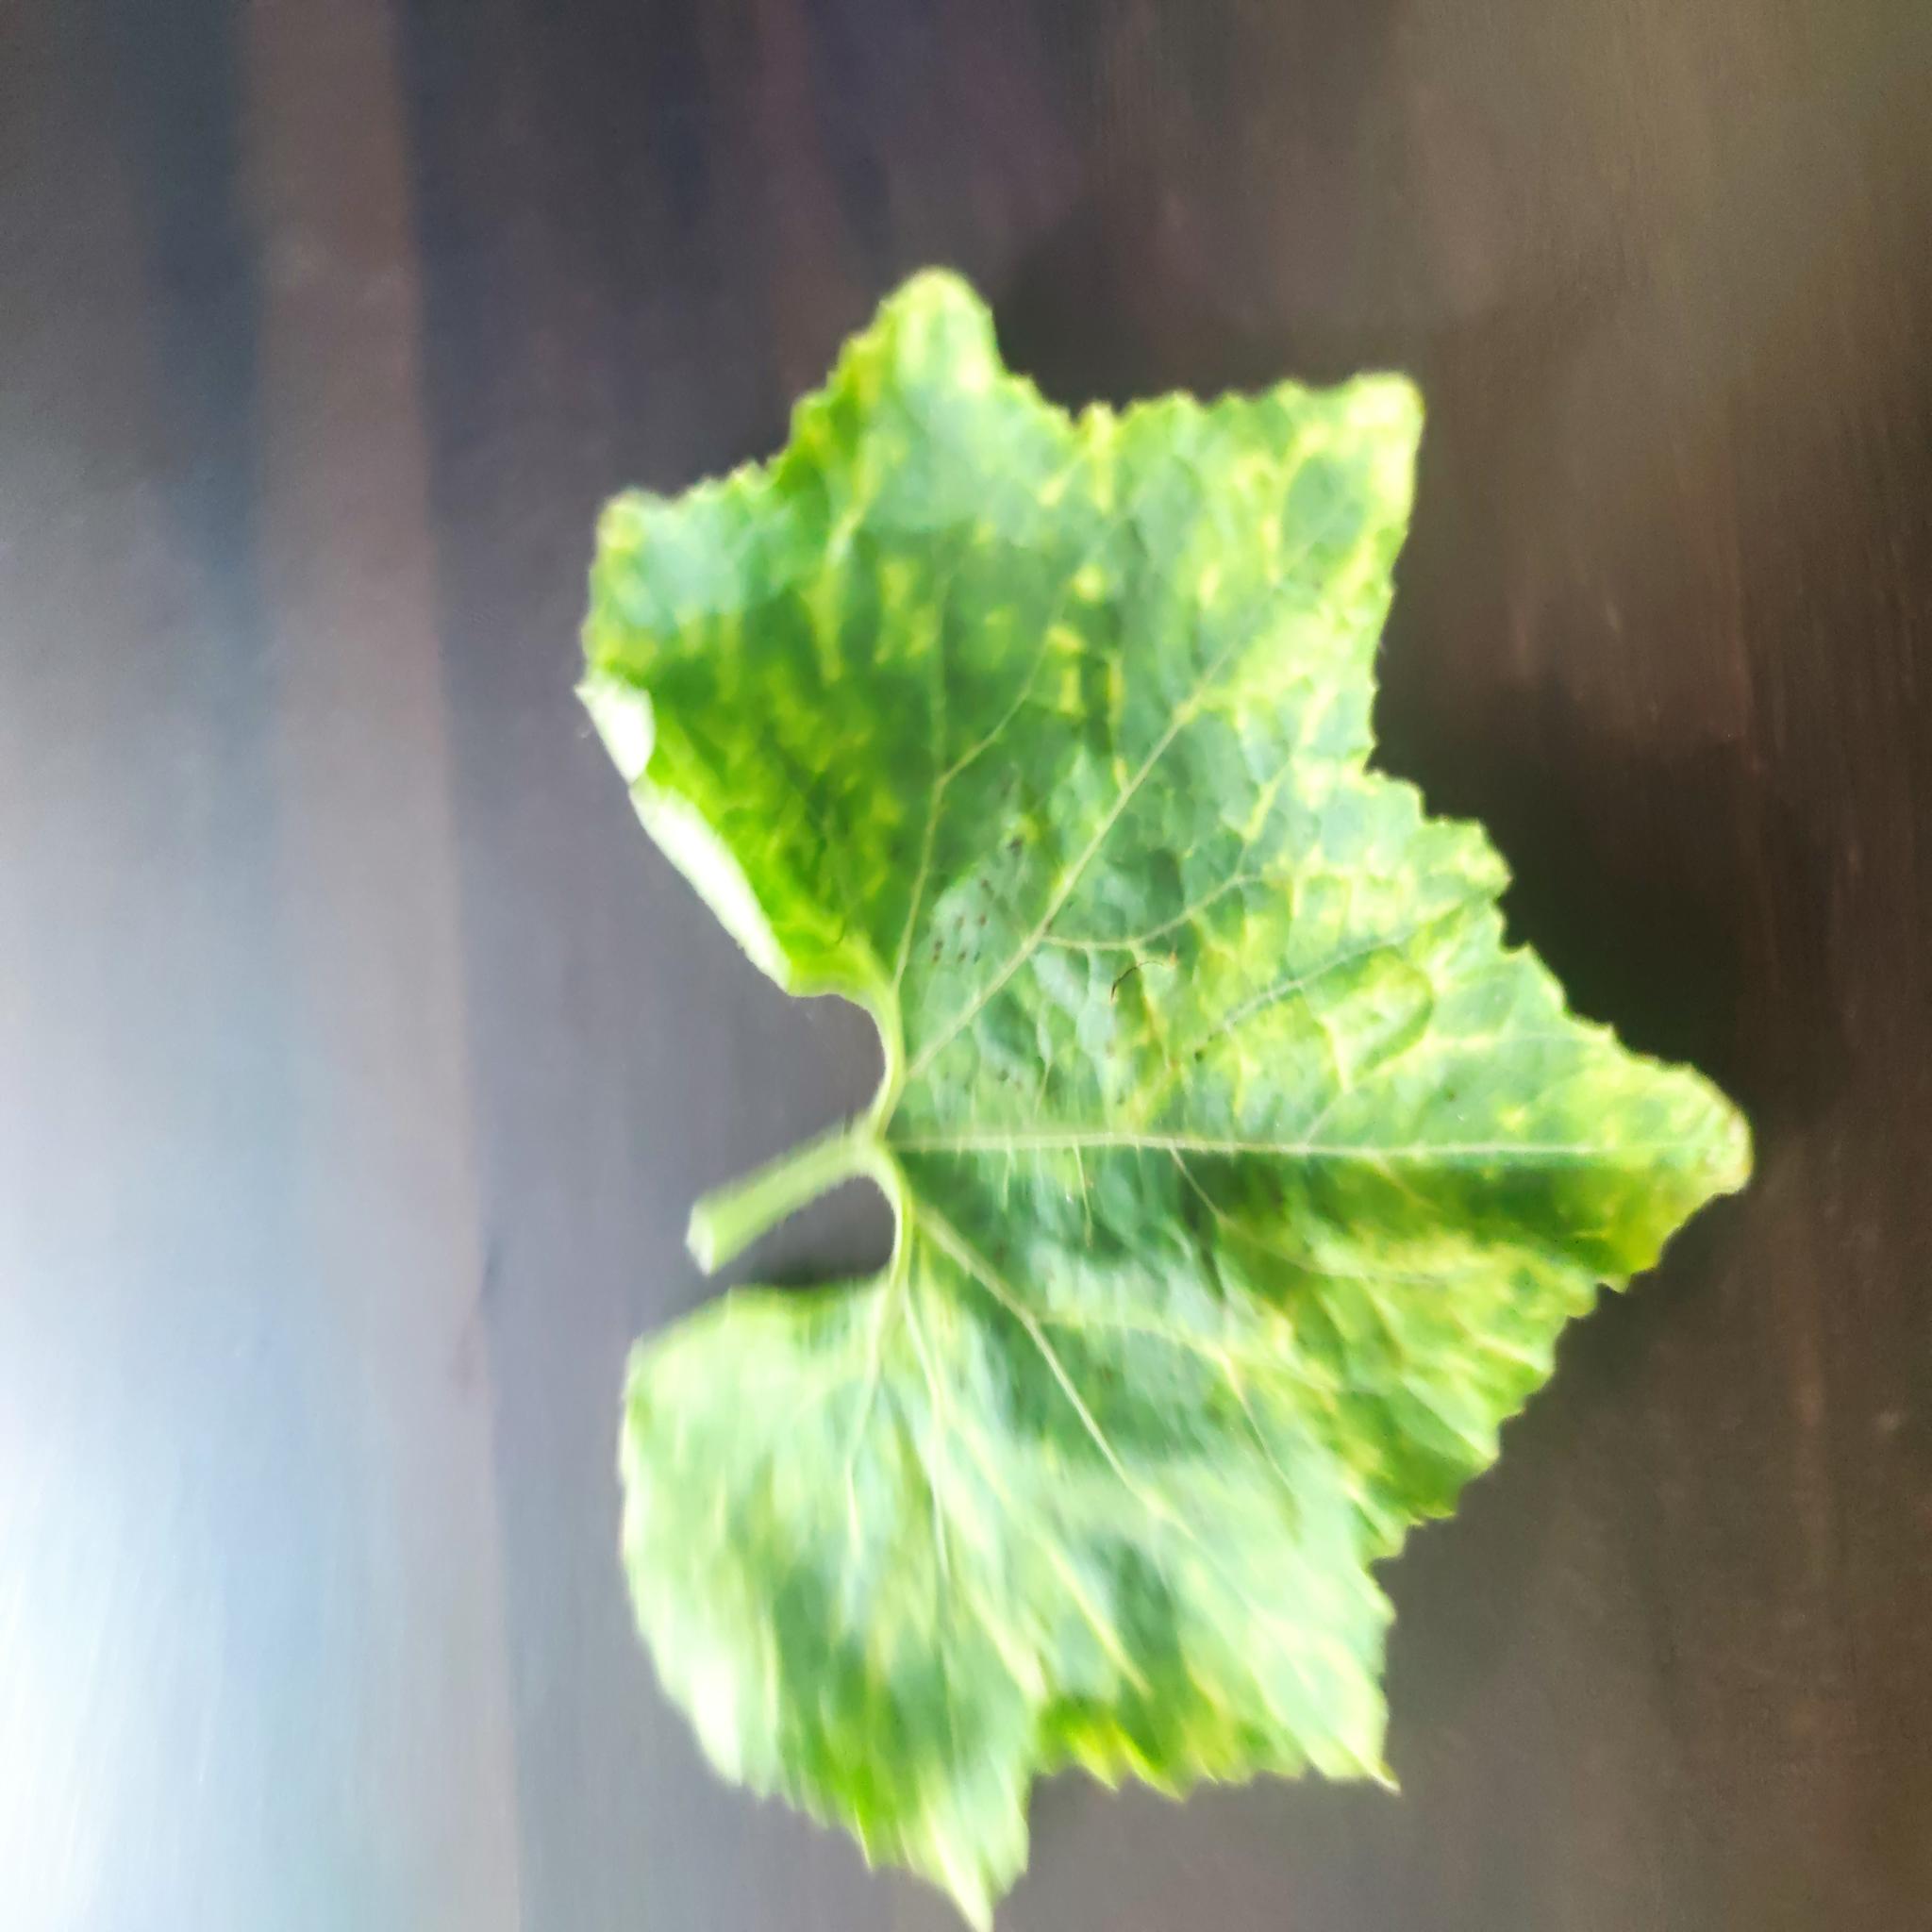
Label: Aphid